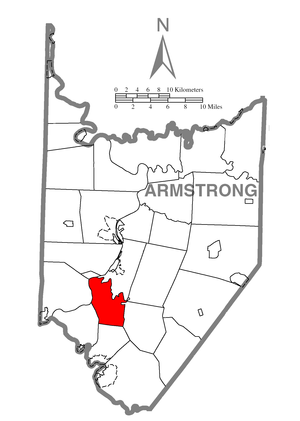
Bethel Township est un township, situé dans le comté d'Armstrong, en Pennsylvanie, aux États-Unis. En 2010, il comptait une population de 1 183 habitants.